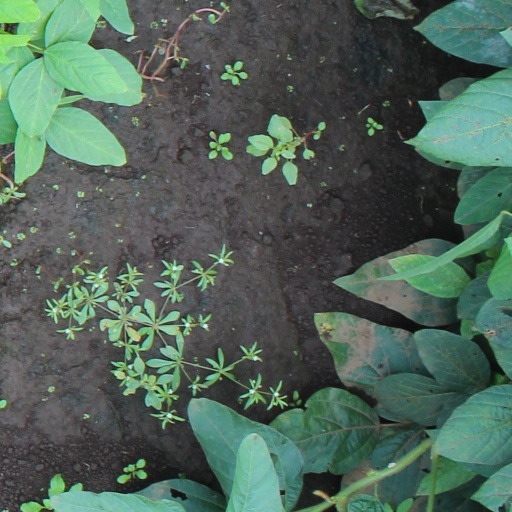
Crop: soybean